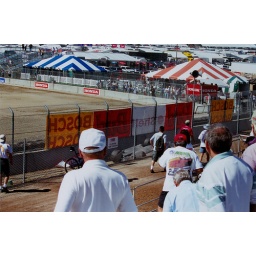
Patrick's car just moments ago vaulted above the catch fence